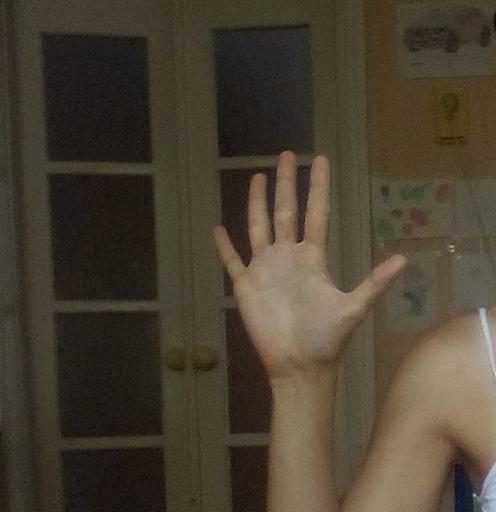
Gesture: palm